Anna Myrberg

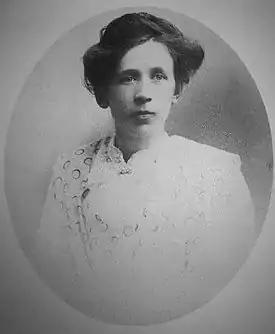
Anna Myrberg

Much of Myrberg's writing appeared under the pseudonym of Svarta Masken (The Black Mask). After training to be a photoengraver, she found work at a photography studio and a Stockholm newspaper. Her debut as a poet was the 1919 collection "Svarta Maskens Dårdikter" (The Black Mask’s Idiot Poems). She published several volumes of poetry and humor, including two books about Willy Anderson, a boy from the south side of Stockholm. The second of these was filmed as the 1929 movie “Ville Andesons Äventyr” (Willy Anderson’s Adventure). She also contributed articles and poems to the humor magazine "Kasper".